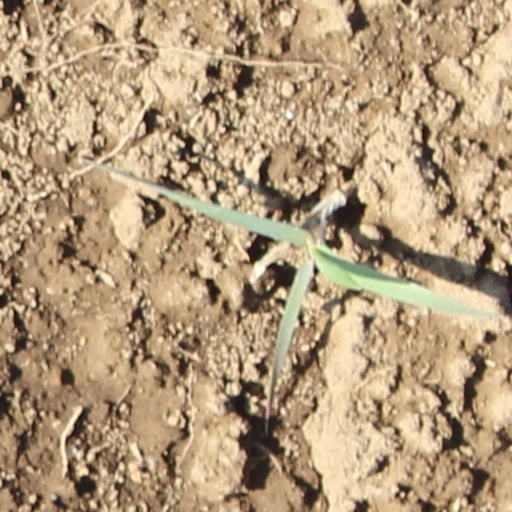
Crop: wheat